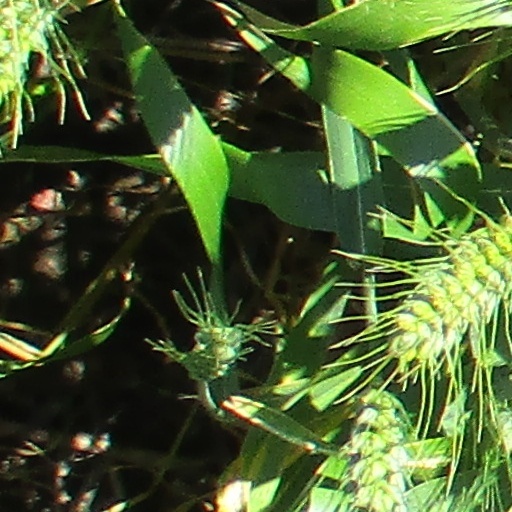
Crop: wheat